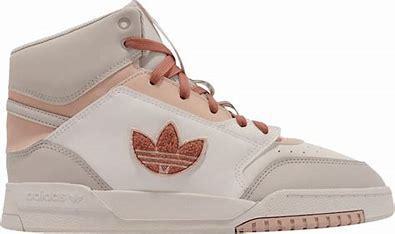
Brand: adidas
Model: Drop Step XL Skate